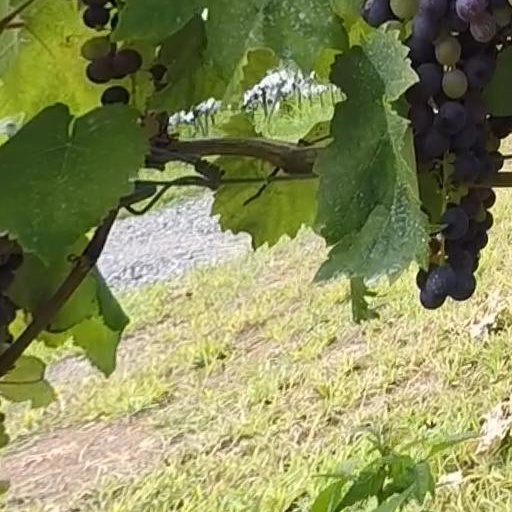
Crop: grape